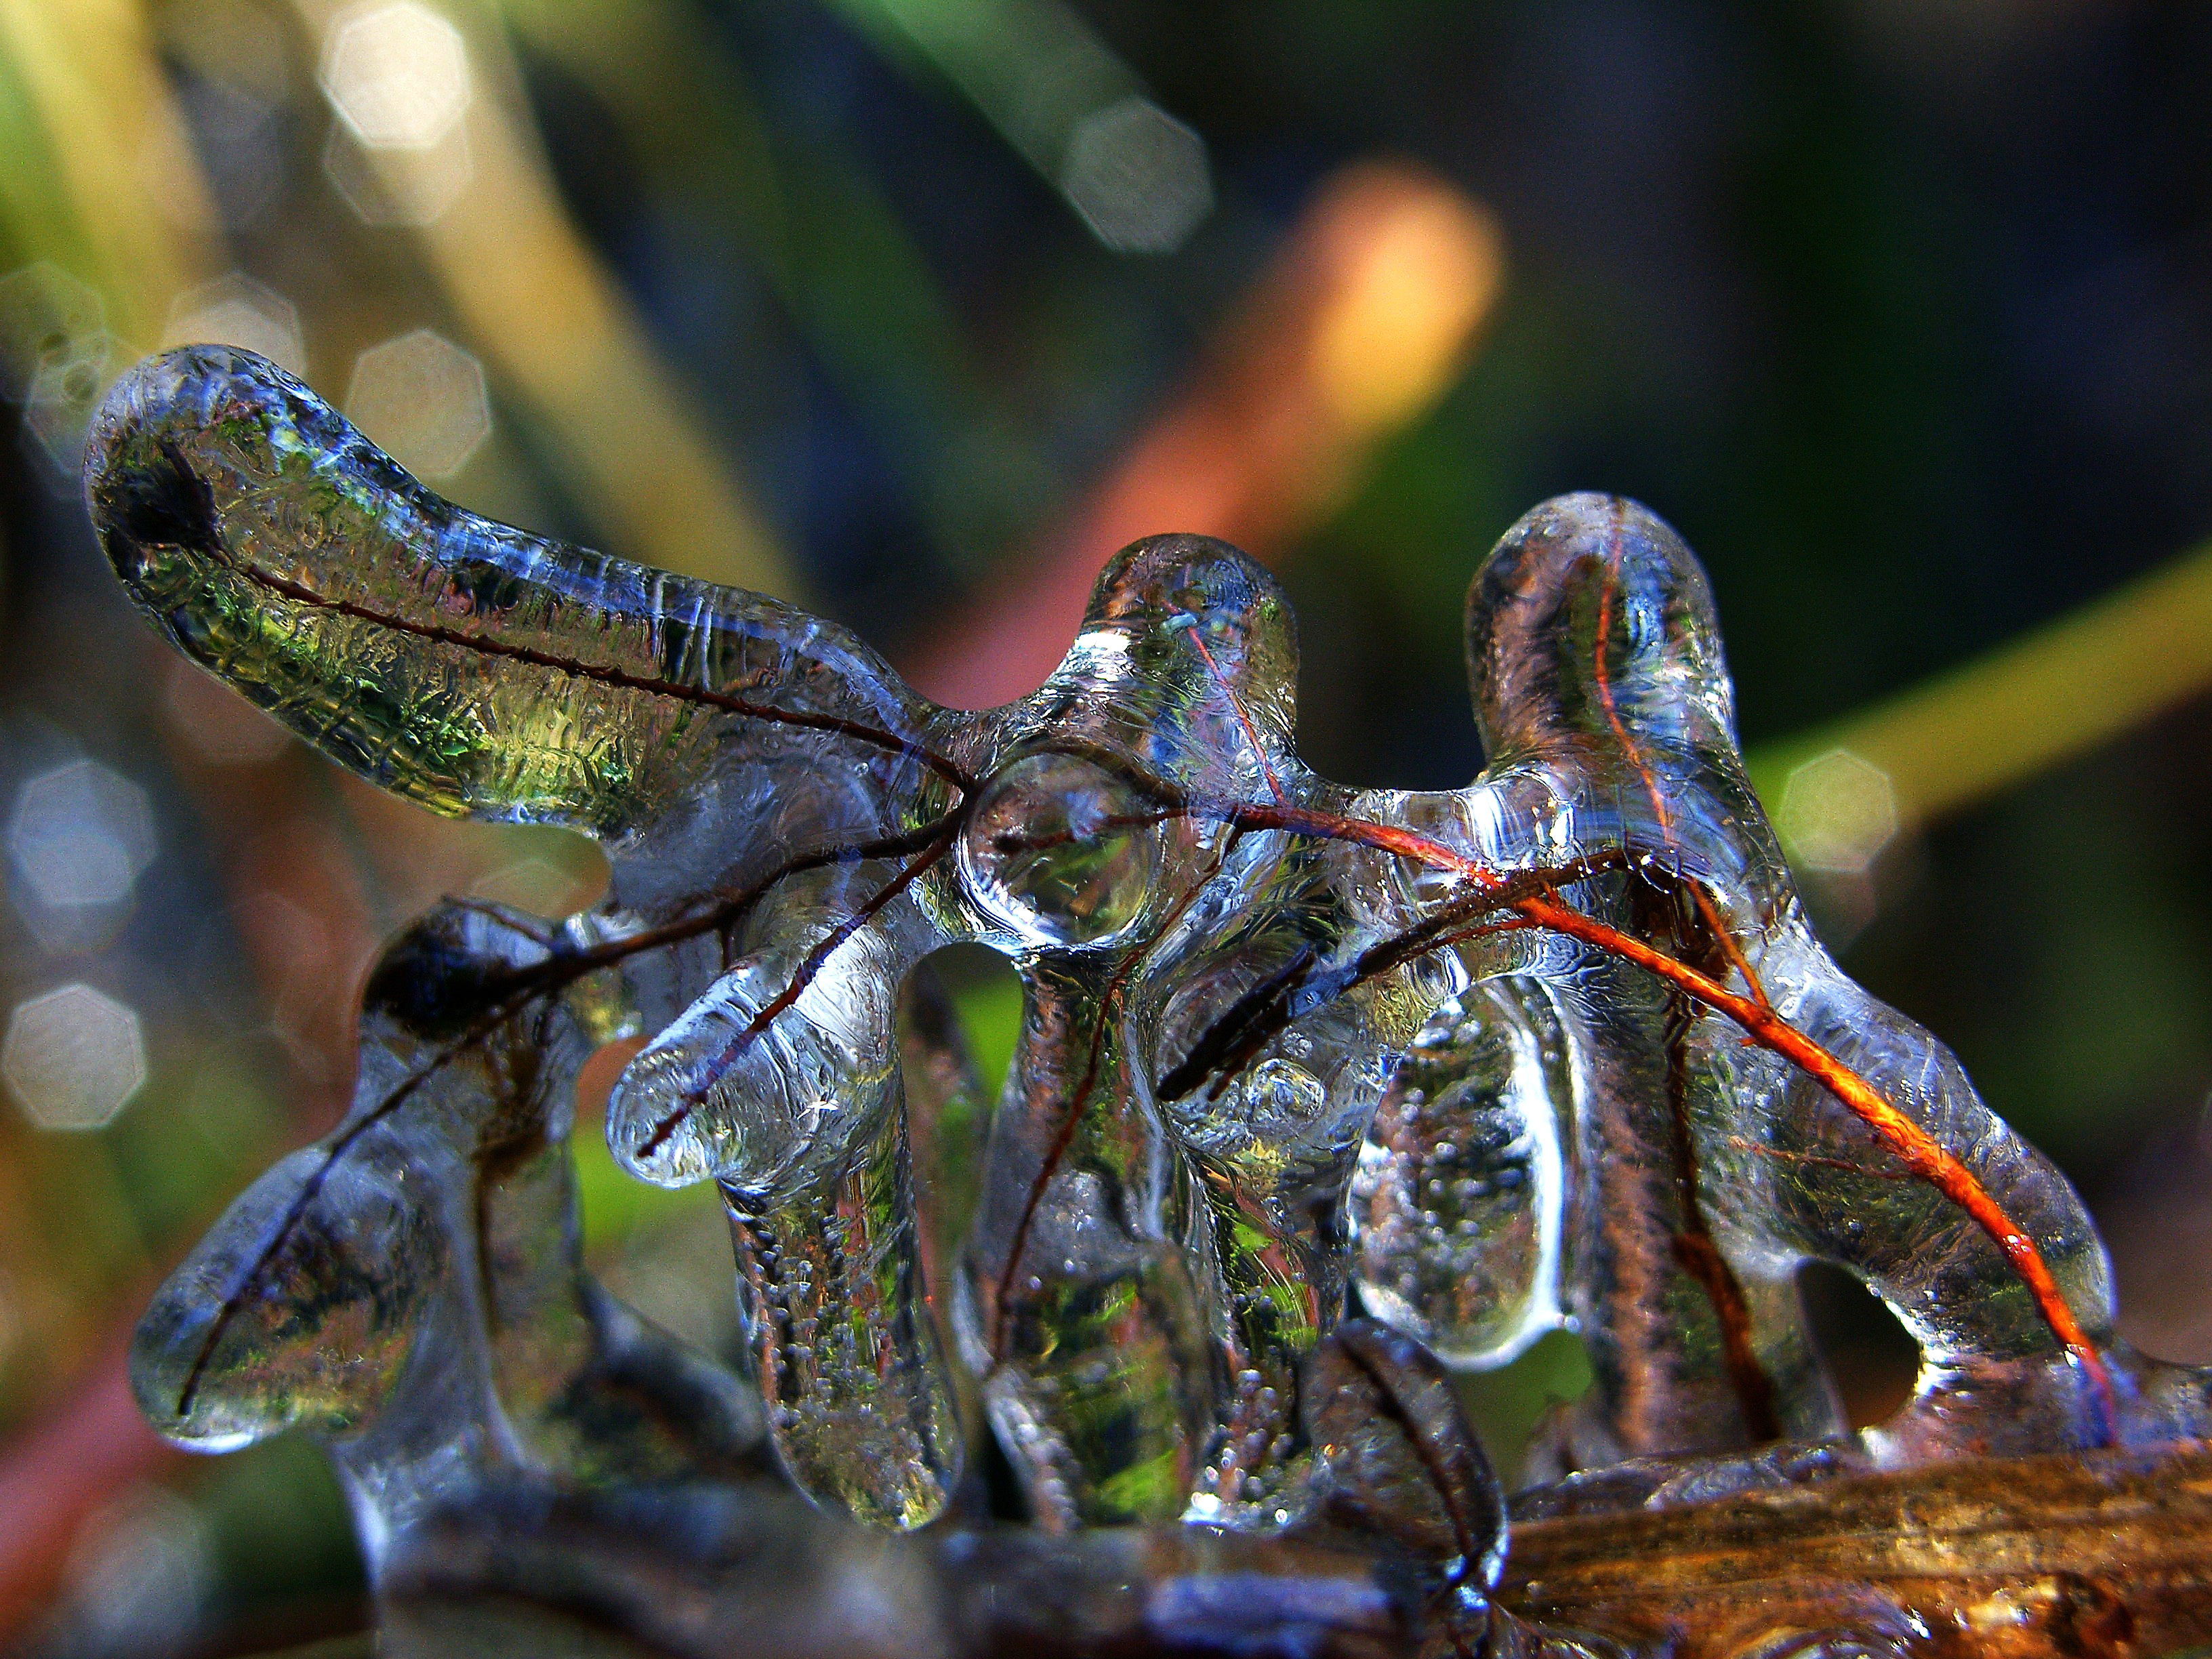
photography, wildlife, food, insect, seafood, fauna, invertebrate, close up, dragonfly, ggl1, naturephoto, macro photography, dragonflies and damseflies